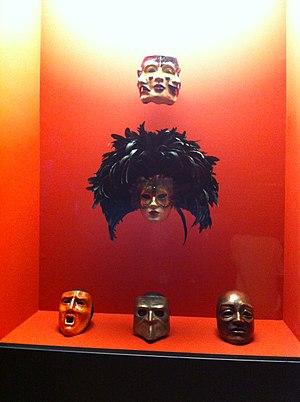
Eyes Wide Shut ou EWS est un film britannico-américain réalisé, produit et coécrit par Stanley Kubrick, sorti en 1999. Il s'agit du dernier film du cinéaste, qui mourut peu après que le montage final fut terminé. Le scénario est fondé sur la nouvelle Traumnovelle d'Arthur Schnitzler publiée en 1926.